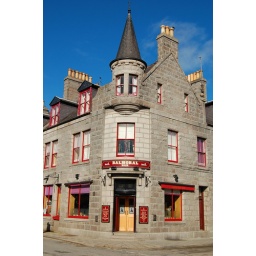
This wonderfully styled building looked resplendent in the sunshine and blue skies. 6 March 2009. Ballater, Scotland, UK.